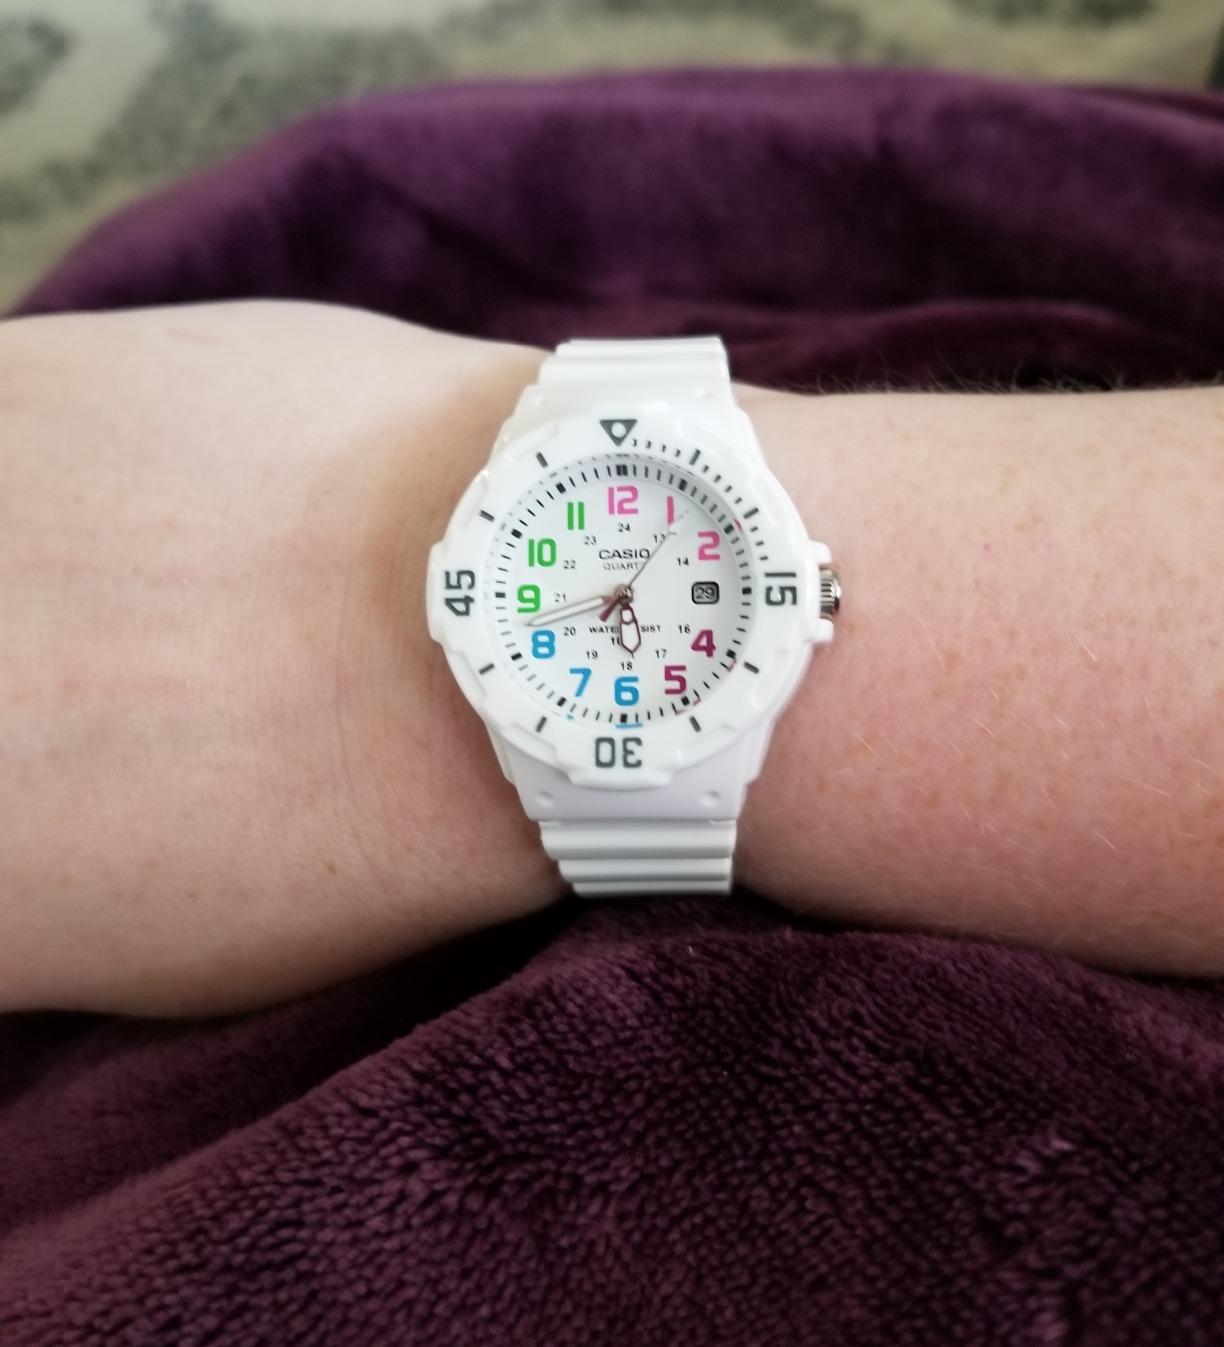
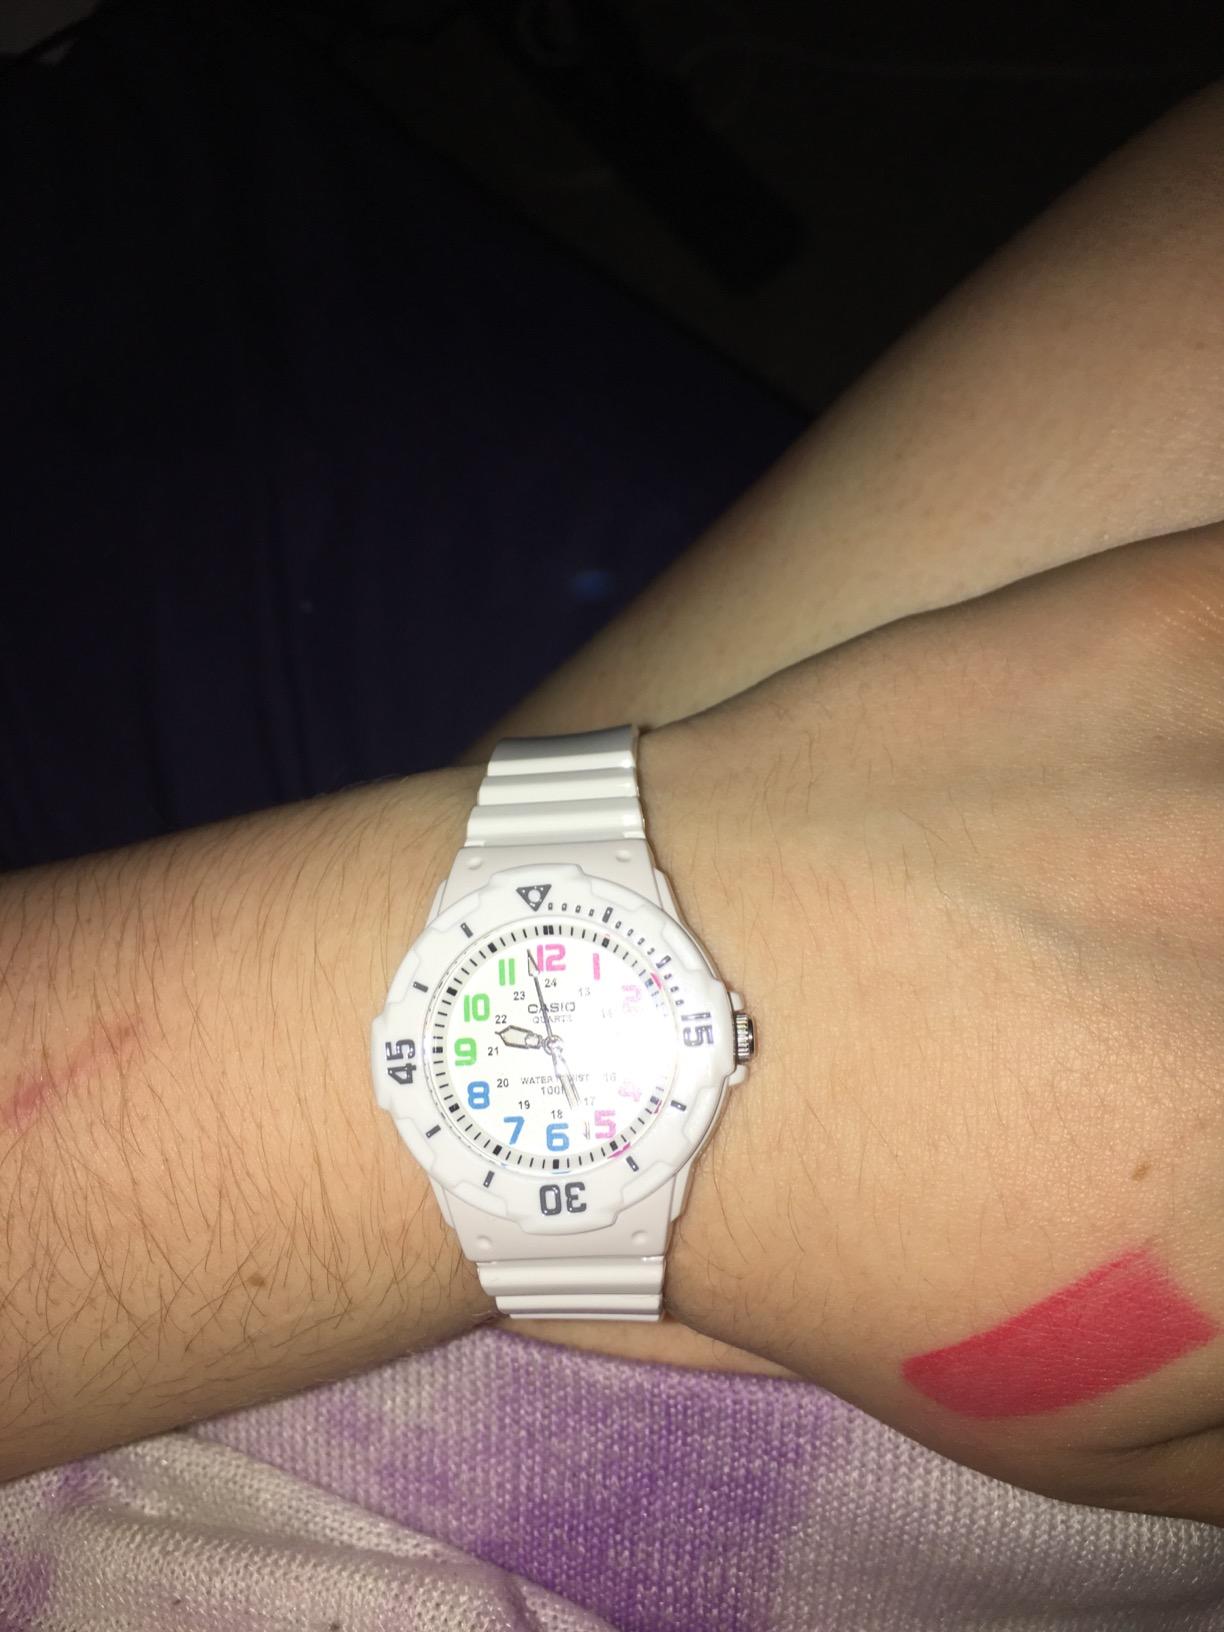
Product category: accessories_watch
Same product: yes